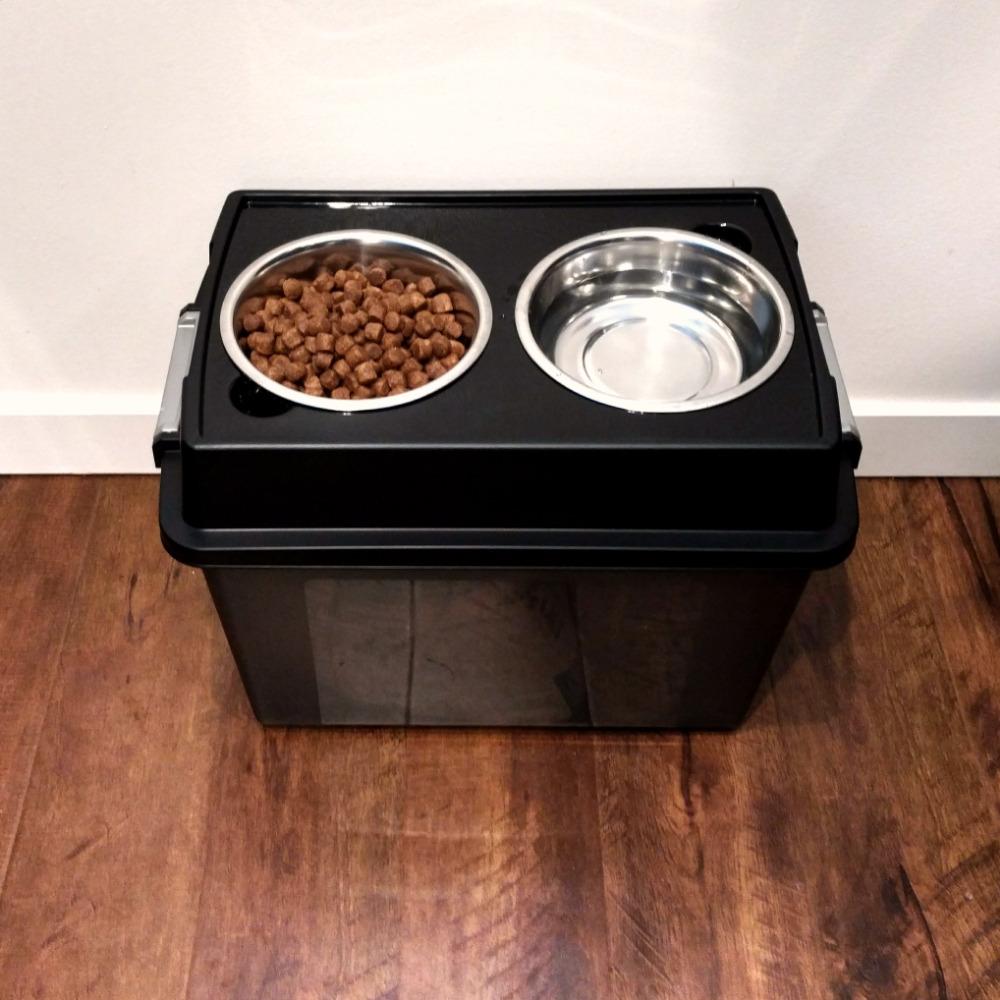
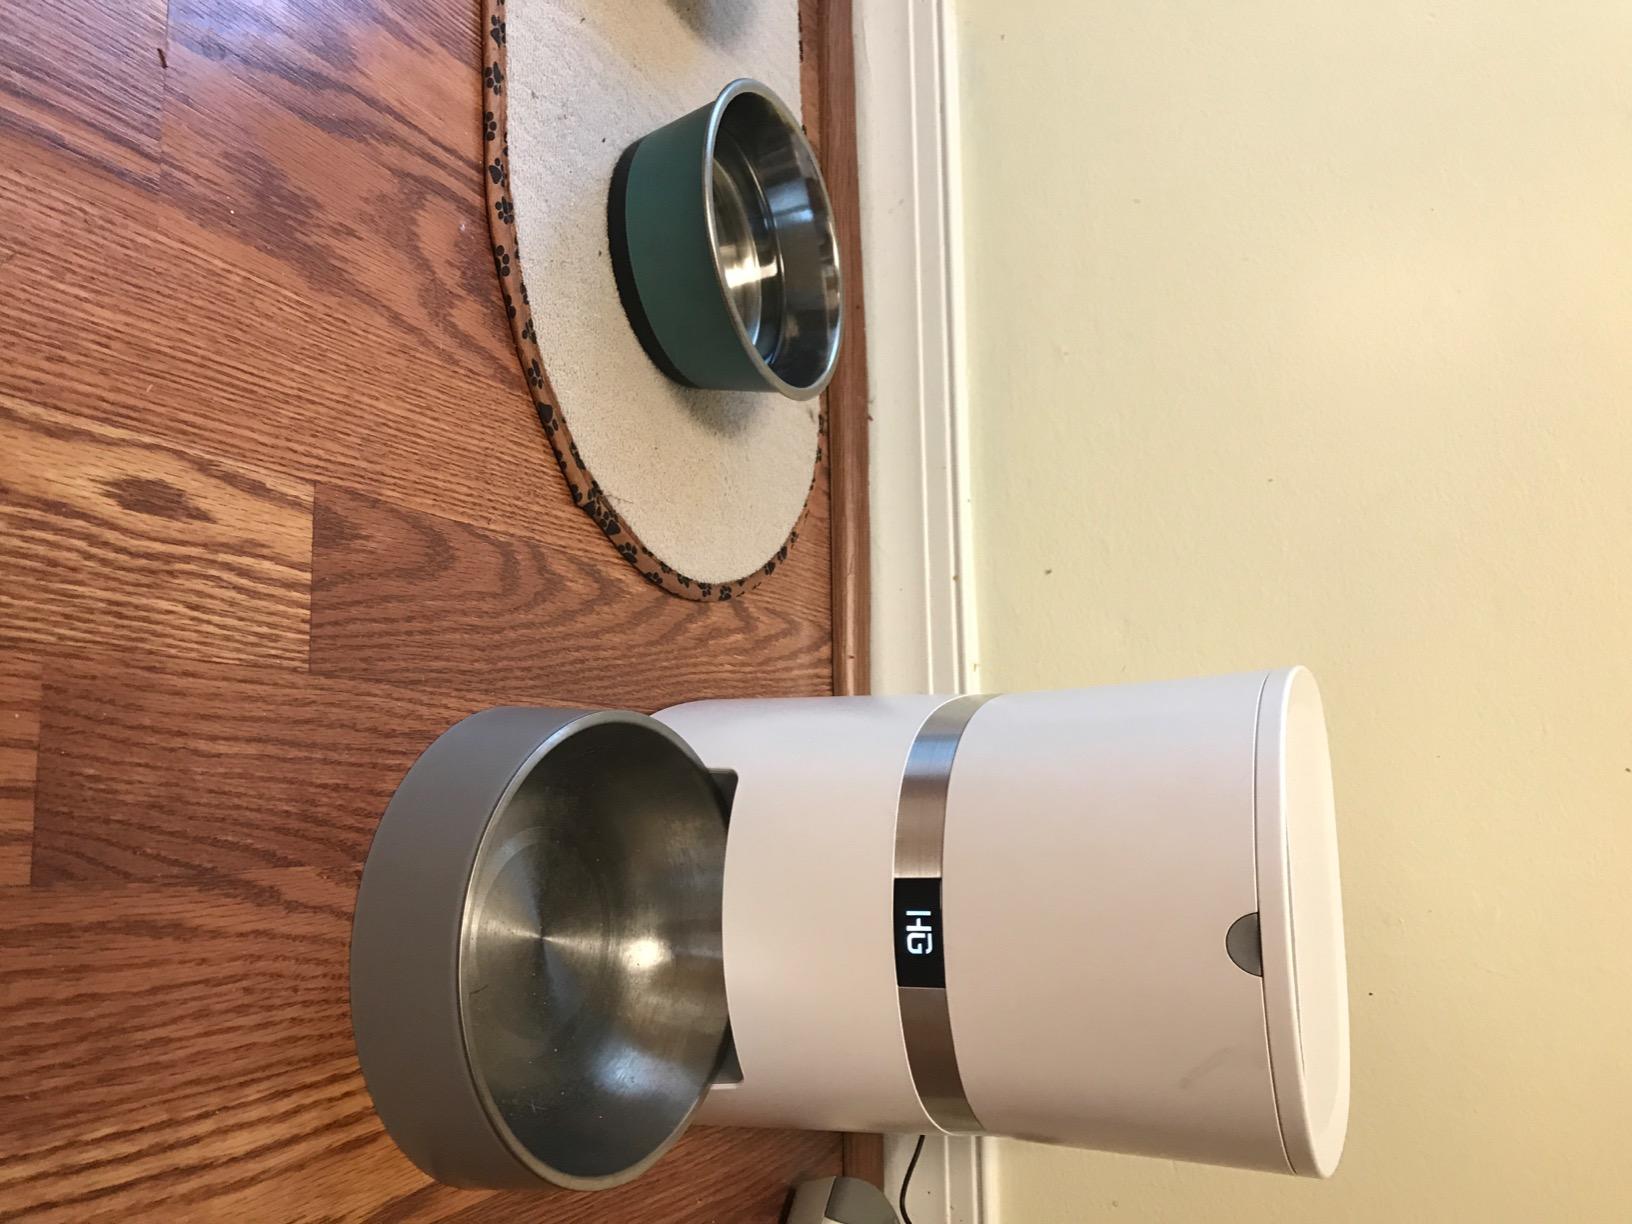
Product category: items_feeder
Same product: no